Albion, Rhode Island

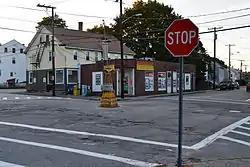

Albion is a village and historic district in Lincoln, Rhode Island, United States.